Epic Win

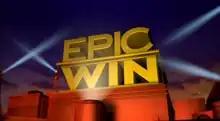

Epic Win is a British game show that aired on BBC One from 20 August to 24 September 2011 and was hosted by Alexander Armstrong.